Brunswick, New York

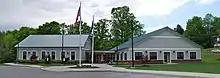
Brunswick Town Hall

Like all towns of the first class in New York, Brunswick has an elected town supervisor, town board, two town justices, town clerk and receiver of taxes. Unlike most towns, Brunswick's highway superintendent has been made an appointed position. The current supervisor is Philip H. Herrington (R), who was elected to the position in 1997. The town board is made up of four members, each serving four-year terms, with two seats up for election every odd year. The current members are Mark J. Balistreri (R), Gordon Christian (R), James Sullivan (R), and Mark Cipperly (R). The first two members sit in seats that are up for election in November 2025; the latter are up for election in November 2027. The current town justices are Gary Gordon (D) and Terrance Buchanan (R). The town clerk is Rebecca DelGaizo (R). The entirety of town government is housed in Brunswick Town Hall, on the corner of Town Office Road and Hoosick Road.